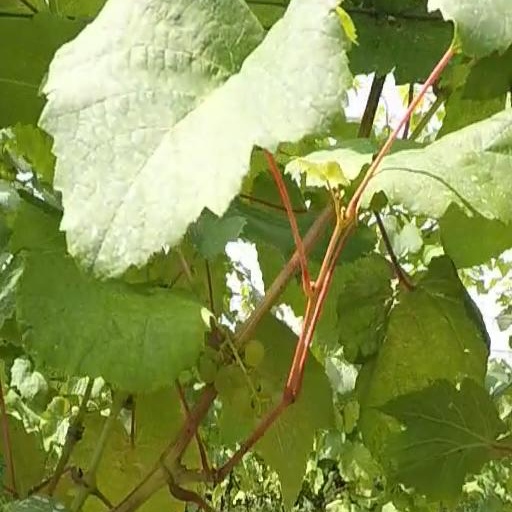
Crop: grape